Purdue Boilermakers men's golf

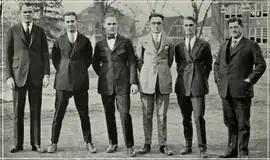
Purdue's 1921 golf team

The Purdue men's golf team practices and plays at the Birck Boilermaker Golf Complex located on Cherry Lane. The golf complex consists of two, 18-hole Pete Dye golf courses, the Tom Spurgeon Training Center, a range, two putting greens, and two chipping greens.